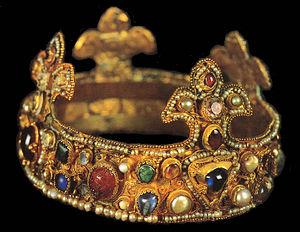
La couronne d'Otton III est une couronne en or conservée au trésor de la cathédrale d'Essen. Il s'agit d'un des chefs d'œuvre de l'art ottonien.
Otton III est né en juin ou juillet 980 dans la forêt royale de Kessel, près de Clèves, et est mort le 23 ou 24 janvier 1002 à Paterno sur le mont Soracte, en Italie. Prince de la lignée ottonienne, il est roi des Romains à partir de 983 et empereur des Romains de 996 à 1002.